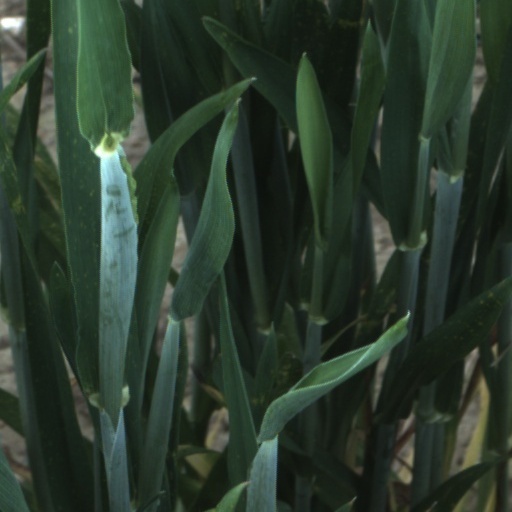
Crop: wheat